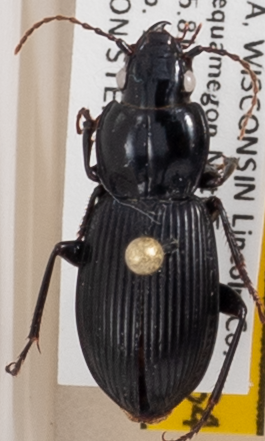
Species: Pterostichus novus
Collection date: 2018-08-21
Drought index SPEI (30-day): -0.864
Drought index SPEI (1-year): -0.46
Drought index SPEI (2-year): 1.186